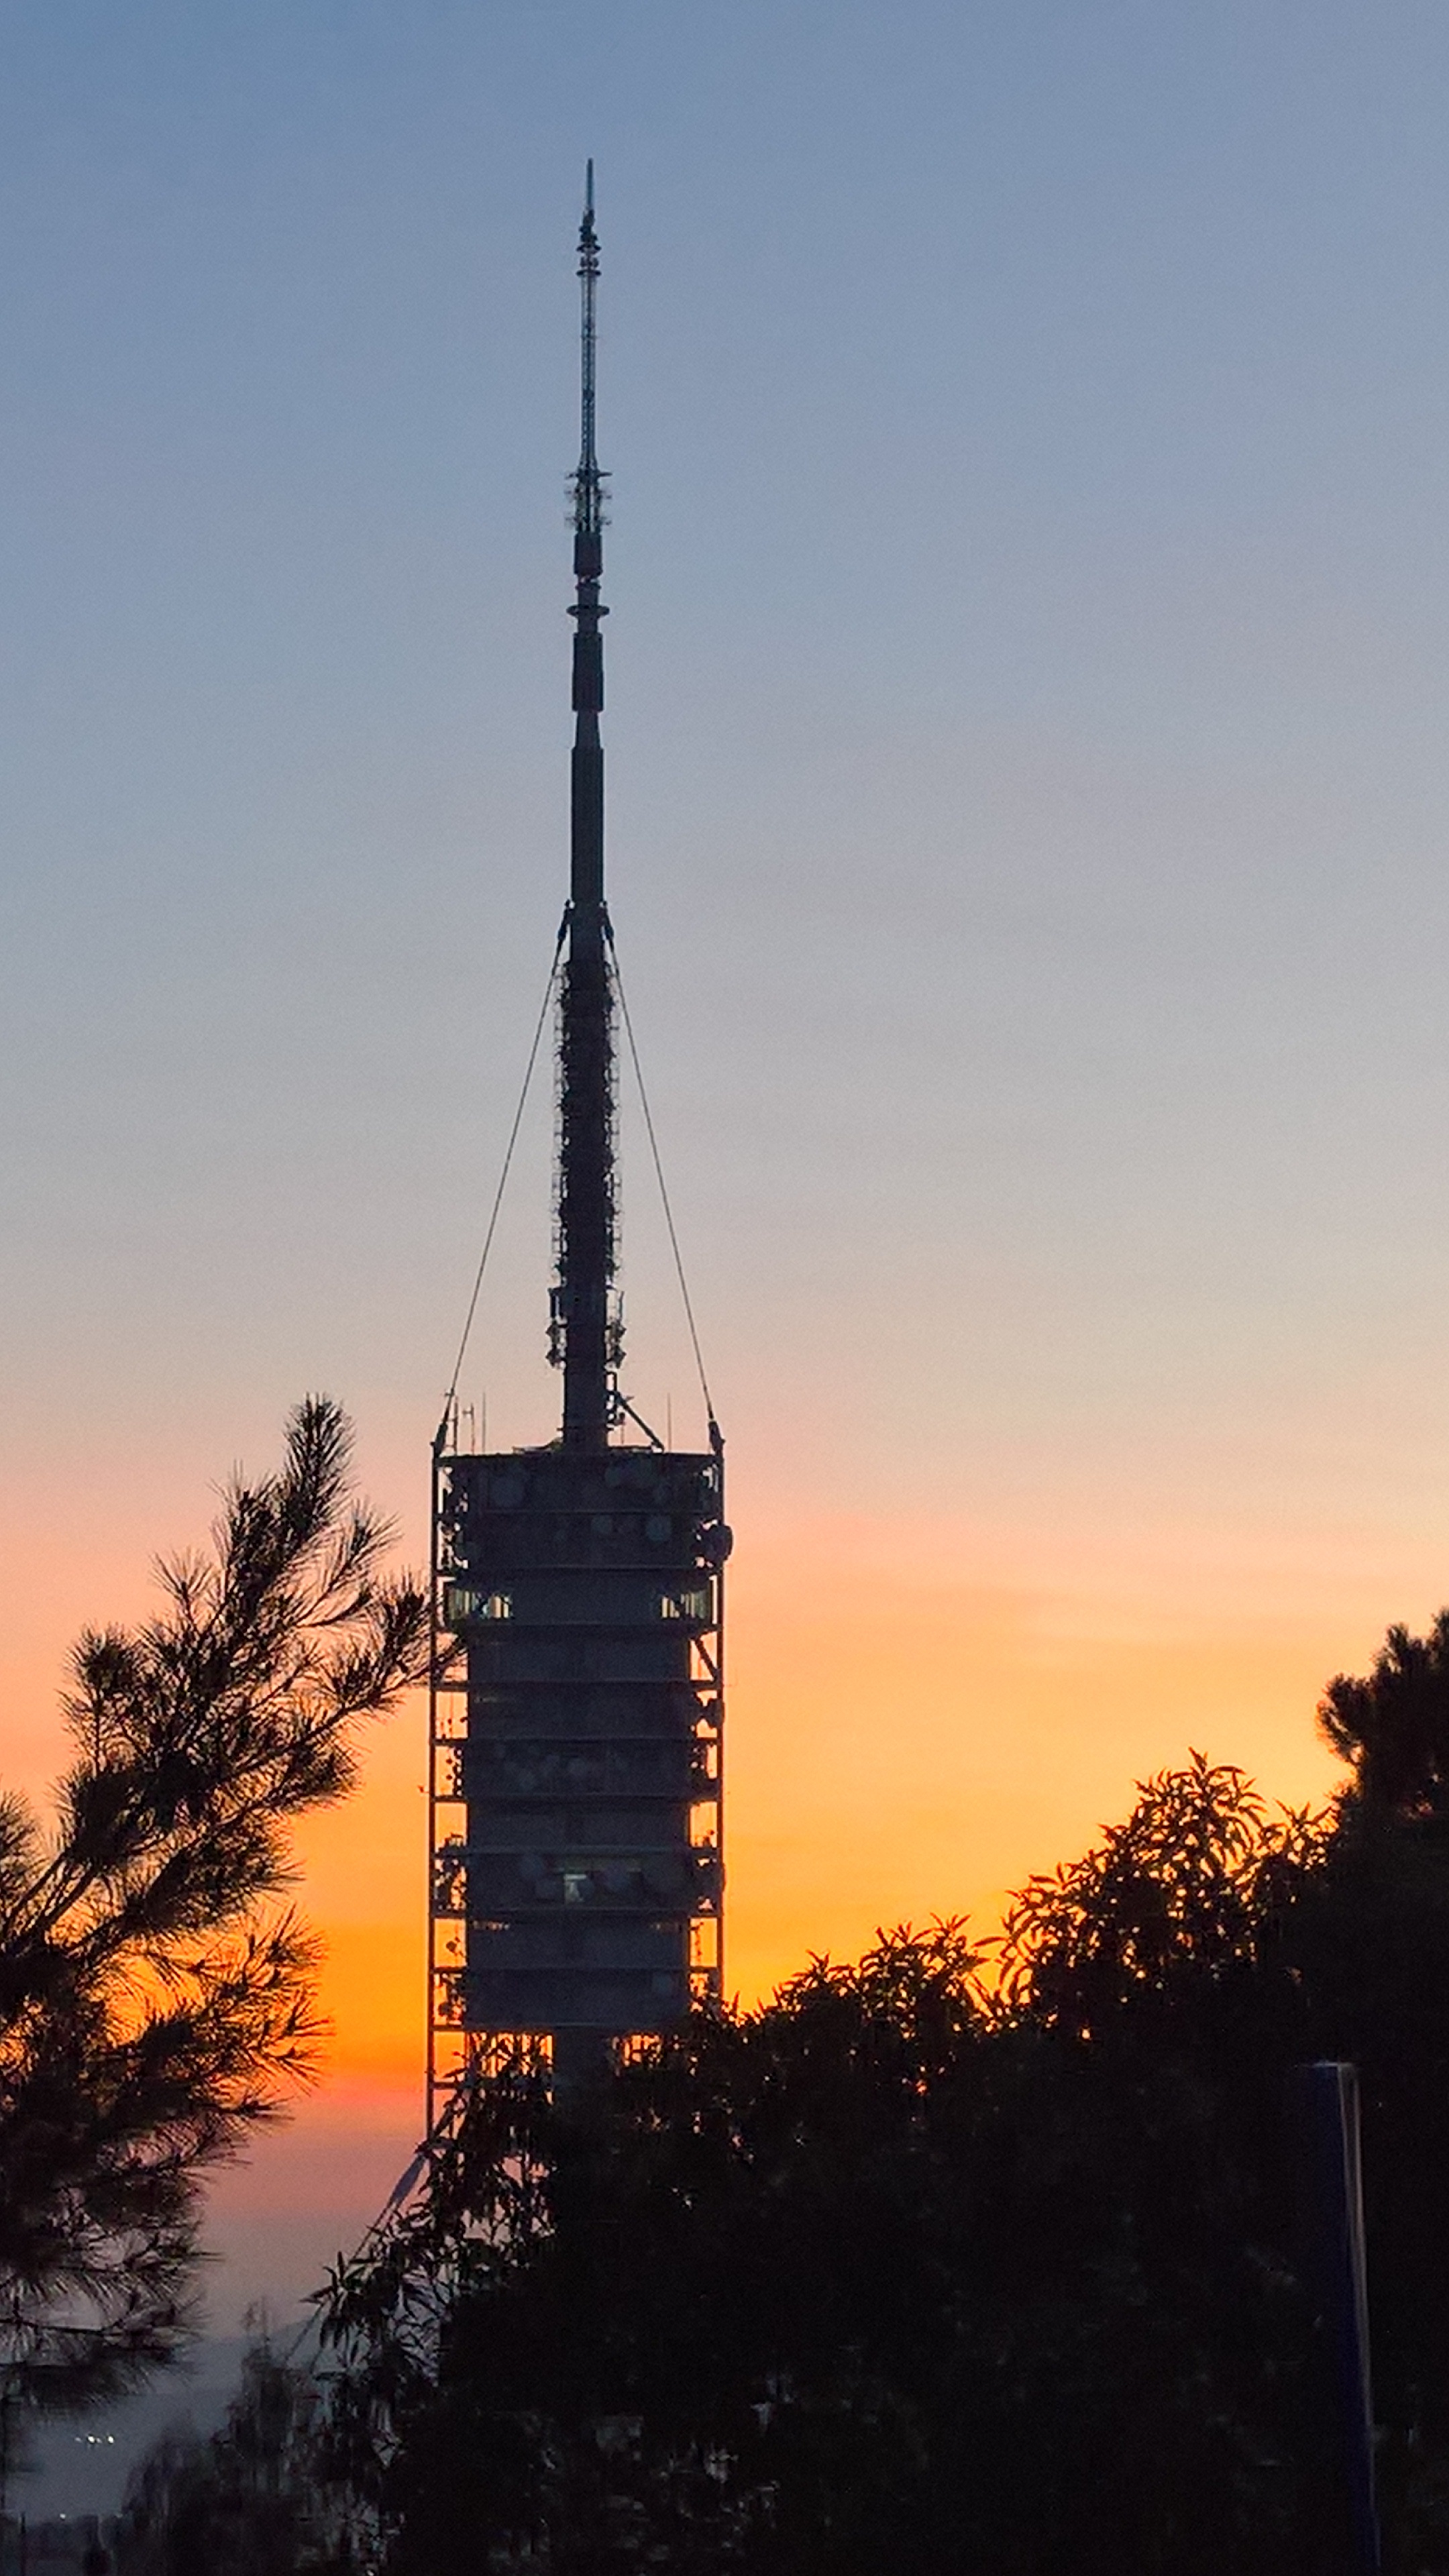
sky, sunrise, sunset, skyline, sunlight, morning, dawn, skyscraper, dusk, evening, reflection, tower, barcelona, spain, spire, telecom, collserola